Colin Davis

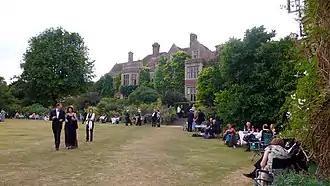
Glyndebourne, scene of one of Davis's early breakthroughs

With financial assistance from his great-uncle, Davis was educated at Christ's Hospital in Sussex and then won a scholarship to the Royal College of Music in London, where he studied the clarinet with Frederick Thurston. His fellow-students included Gervase de Peyer, but Davis developed a greater interest in conducting. He was, however, not eligible for the conducting class at the college, because he could not play the piano.